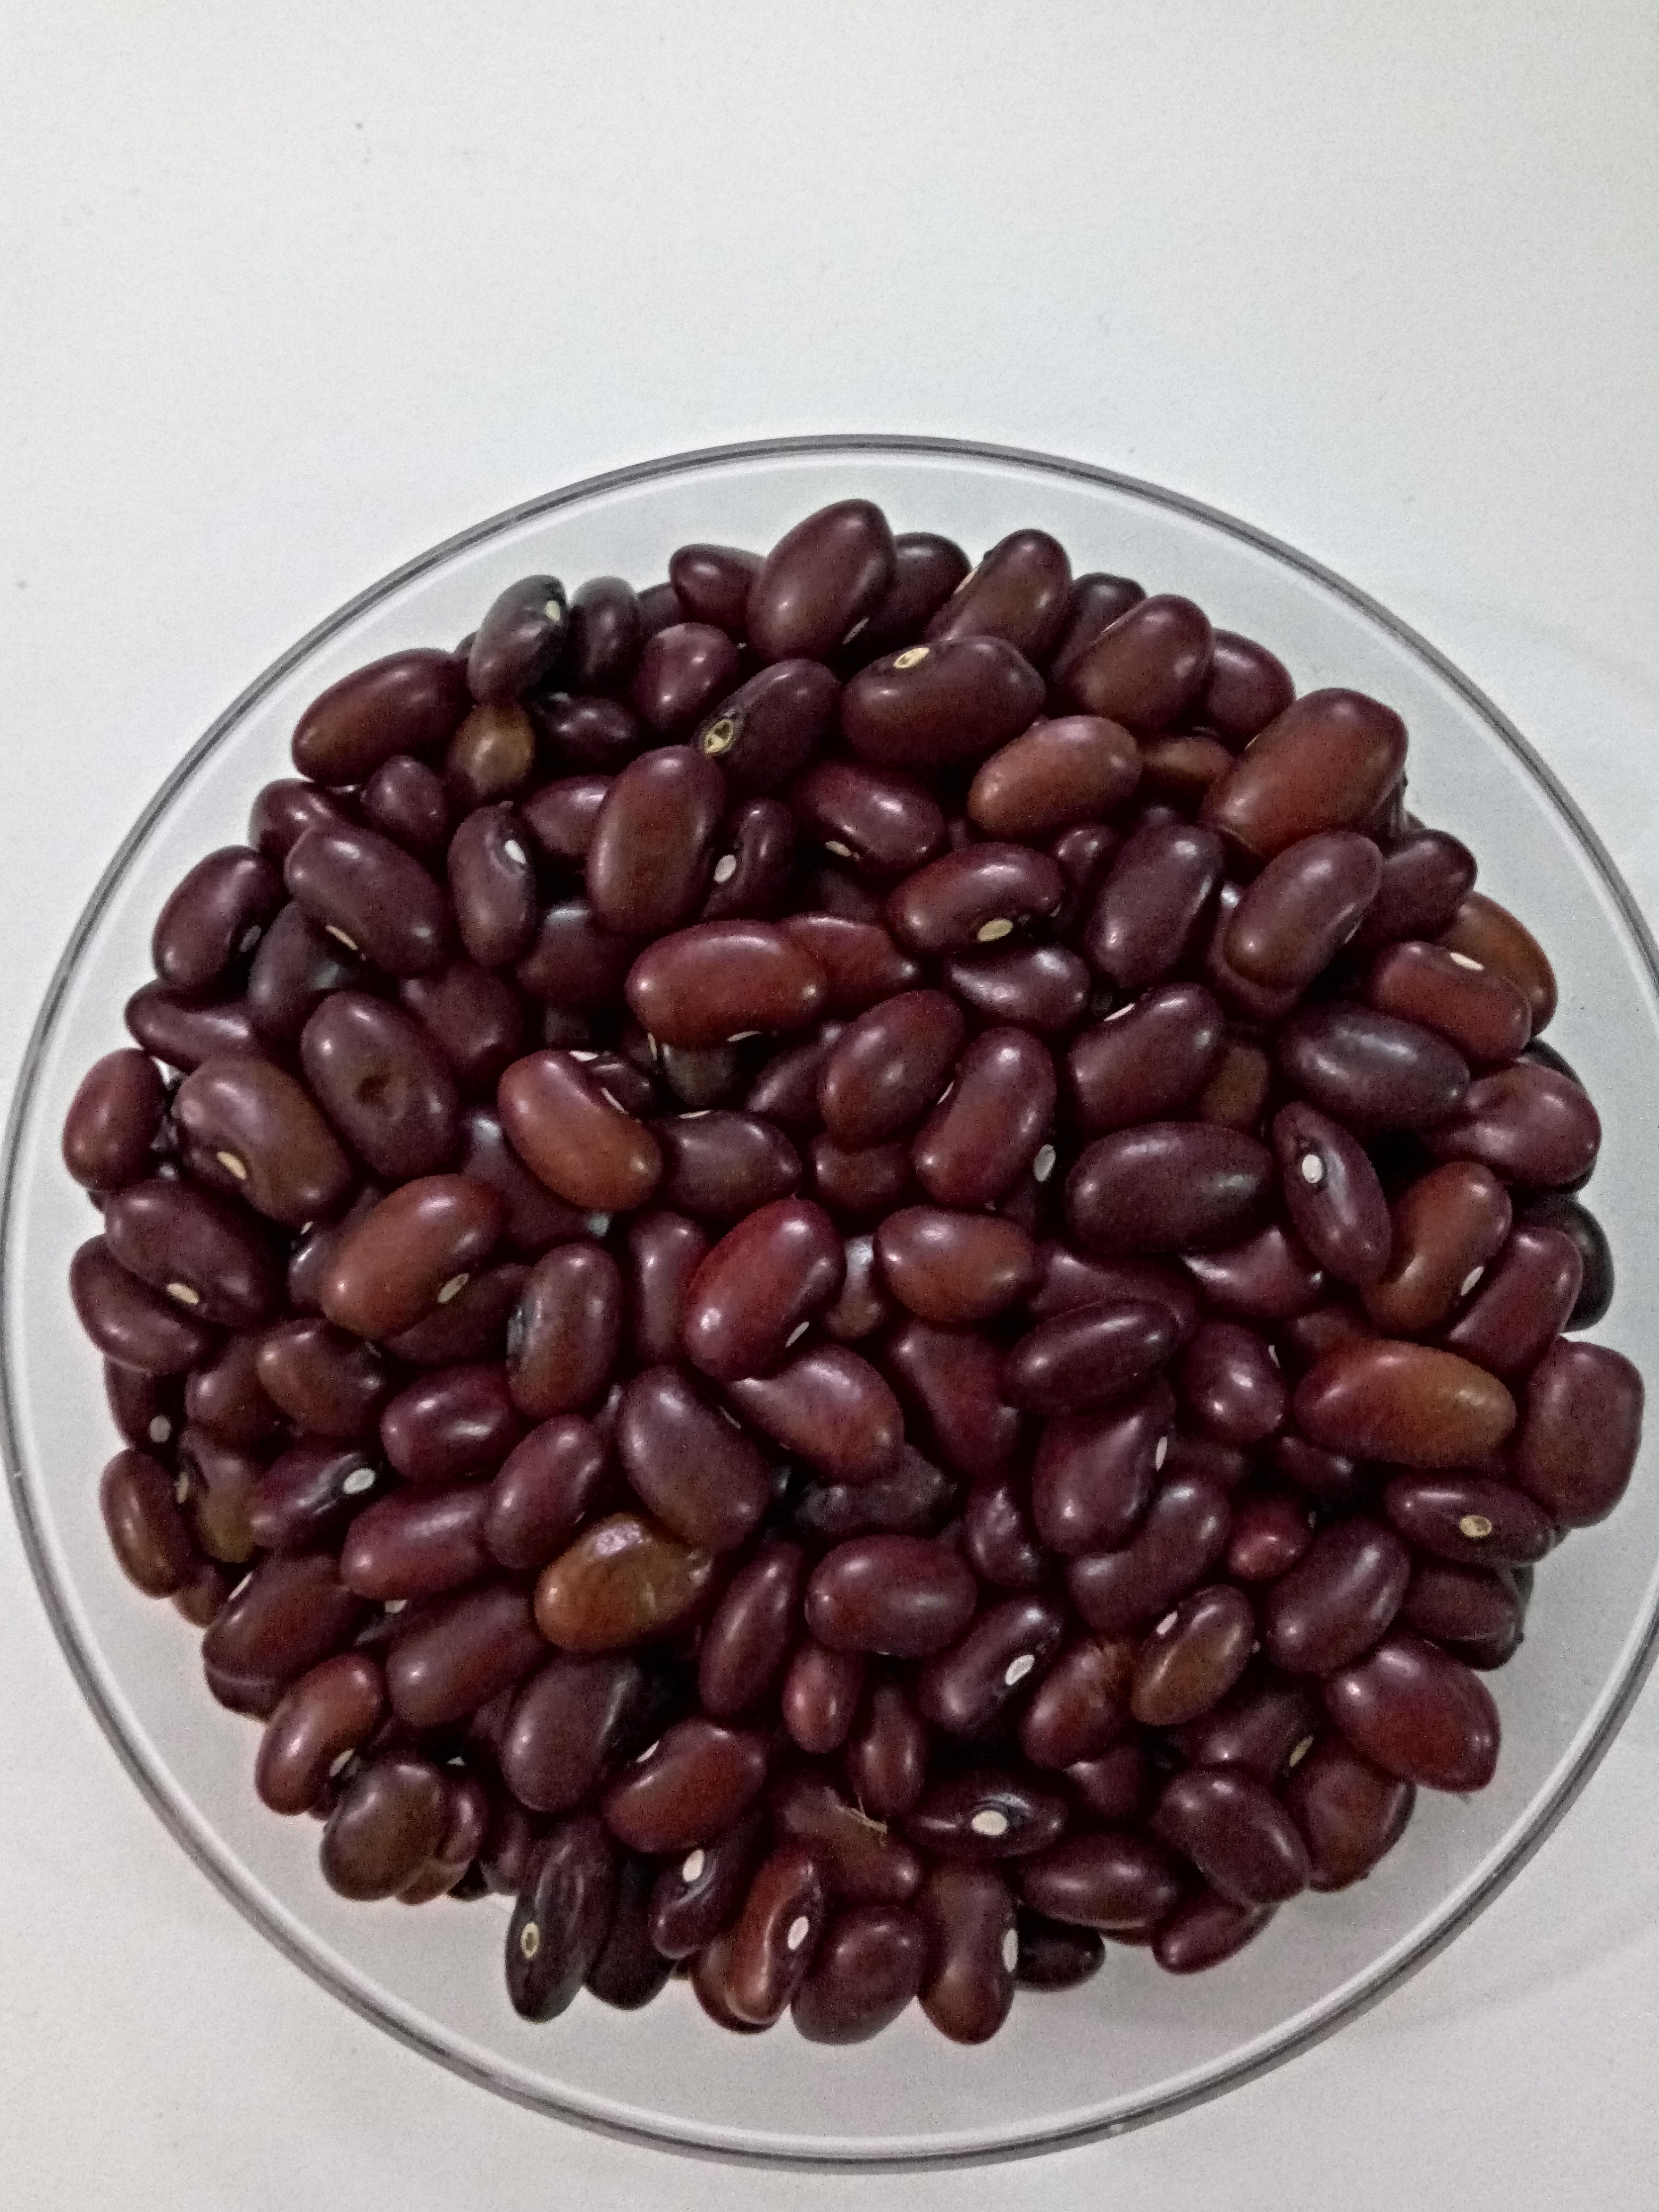
Rice seed variety: Unknown